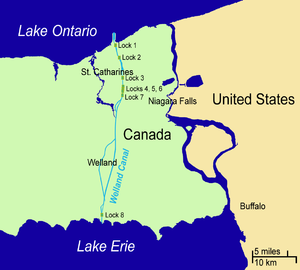
Le canal Welland est un canal navigable de 42 km de long qui relie le lac Ontario au lac Érié. Il fait partie de la voie maritime du Saint-Laurent et il permet aux bateaux de contourner les chutes du Niagara pour passer l’escarpement de Niagara.